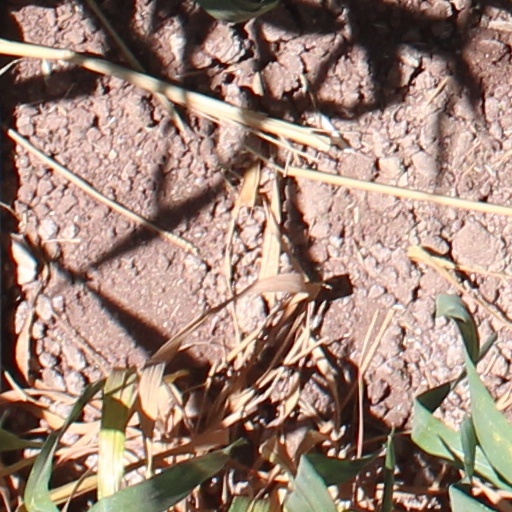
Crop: wheat